USC Trojans baseball

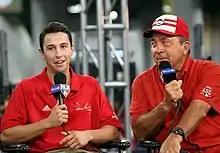
Garrett Stubbs (left) with Johnny Bench during the presentation of the Johnny Bench Award in 2015

Dedeaux Field is the home field for the USC Trojans baseball team. It is named after the former legendary USC coach Rod Dedeaux, who coached from 1942 to 1986. The Trojans moved into the ballpark in 1974, the same year that they won their fifth consecutive national championship. After many renovations, the current capacity is 2,500 people.